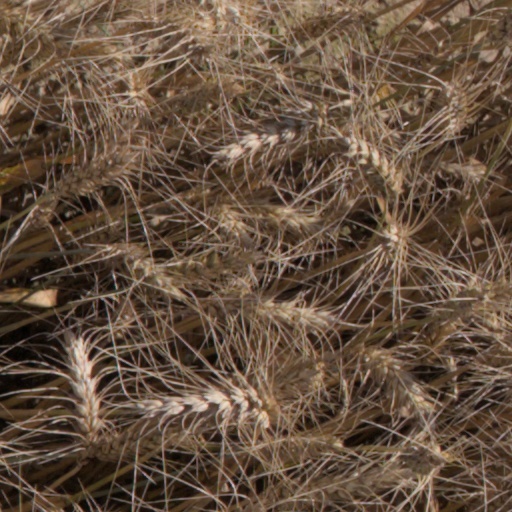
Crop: wheat